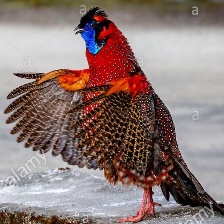
Species: SATYR TRAGOPAN
Scientific name: TRAGOPAN SATYRA